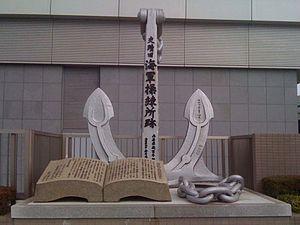
Le centre d'entraînement naval de Kōbe était un institut de formation navale japonais de la période du Bakumatsu, établi par le commissaire militaire du shogunat Tokugawa, Katsu Kaishū, en mai 1864.